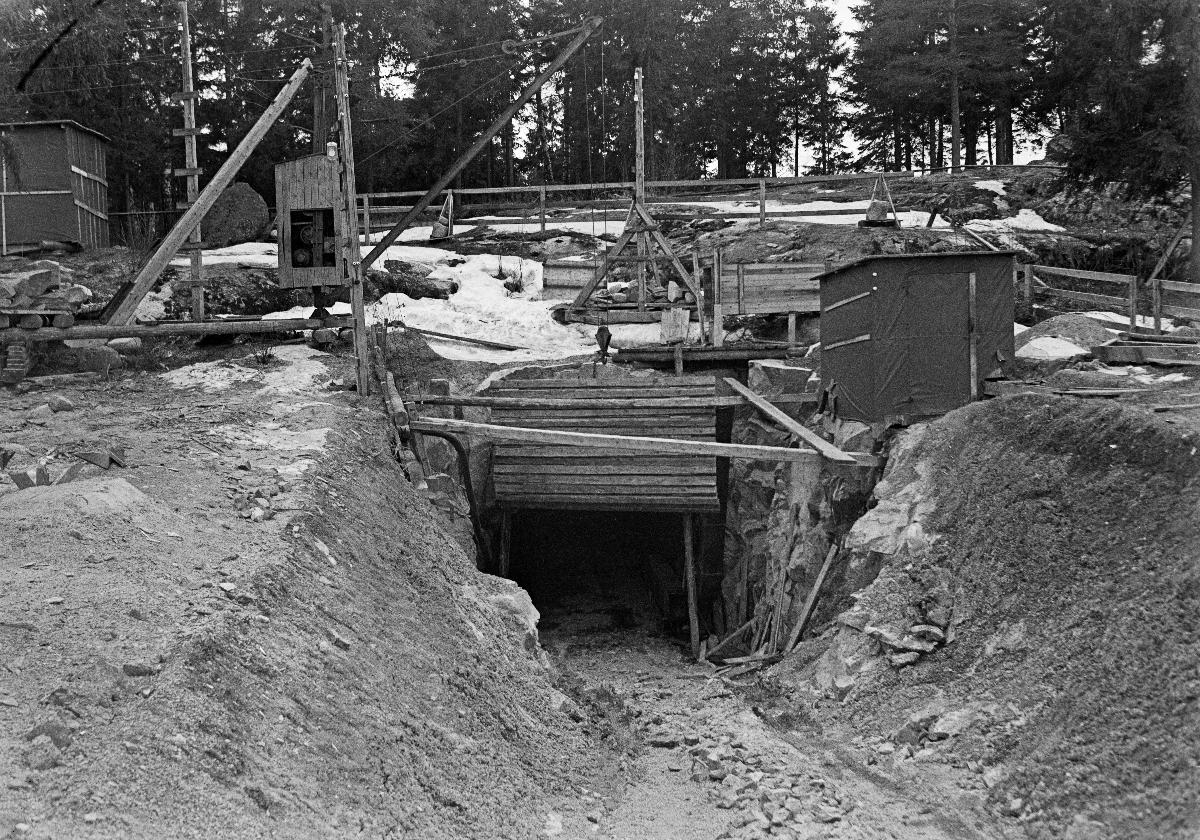
Vesijohtolaitoksen tunneli
Vattenledningsverkets tunnel; The Water Works tunnel
sisällön kuvaus: Vesilinnan rakentaminen ja Vesijohtolaitoksen tunneli Helsingissä 28.3.1938. content description: Construction of the Water Castle and the tunnel of Water Works in Helsinki 28.3.1938. innehållsbeskrivning: Vattenborgsbygget och Vattenledningsverkets tunnel i Helsingfors 28.3.1938.
Kuvaaja: Sundström, Hugo, kuvaaja
Vuosi: 1938
Paikka: Suomi, Uusimaa, Helsinki
Aiheet: HBL; rakennukset; rakennustyömaat; vesitornit; tunnelit (rakenteet); vesijohdot; buildings; building sites; water towers; architecture; construction; construction sites; tunnels; water pipes; byggnader; byggplatser; vattentorn; arkitektur; bygge; byggplats; tunnlar; dricksvatten; vattenledningar